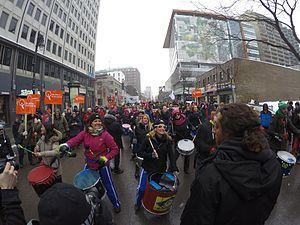
Marche Mondiale des Femmes 2015 à Montréal (Iara Falcão/Agência Brasil/CCBY3.0)